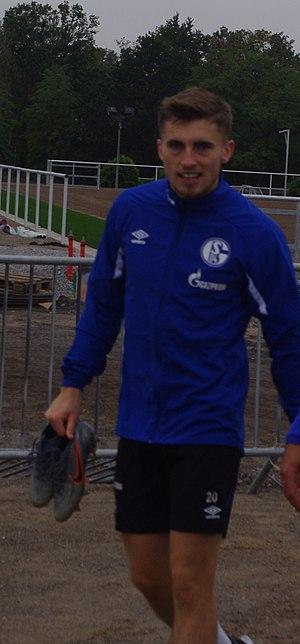
Jonjoe Kenny, né le 15 mars 1997 à Liverpool, est un footballeur anglais qui évolue au poste de défenseur à l'Everton FC.